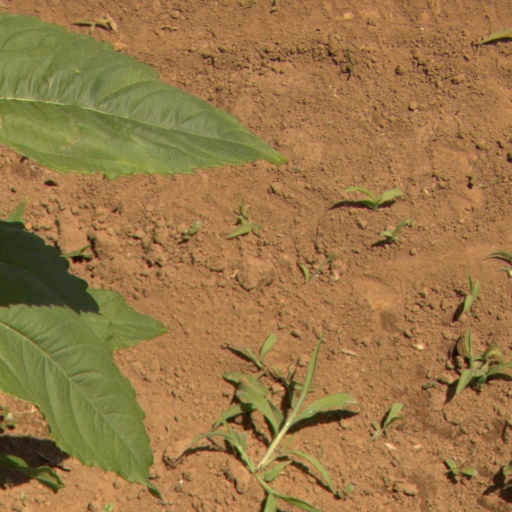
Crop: Jerusalem artichoke